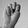
ASL letter: N